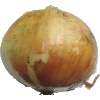
Label: Onion White 1